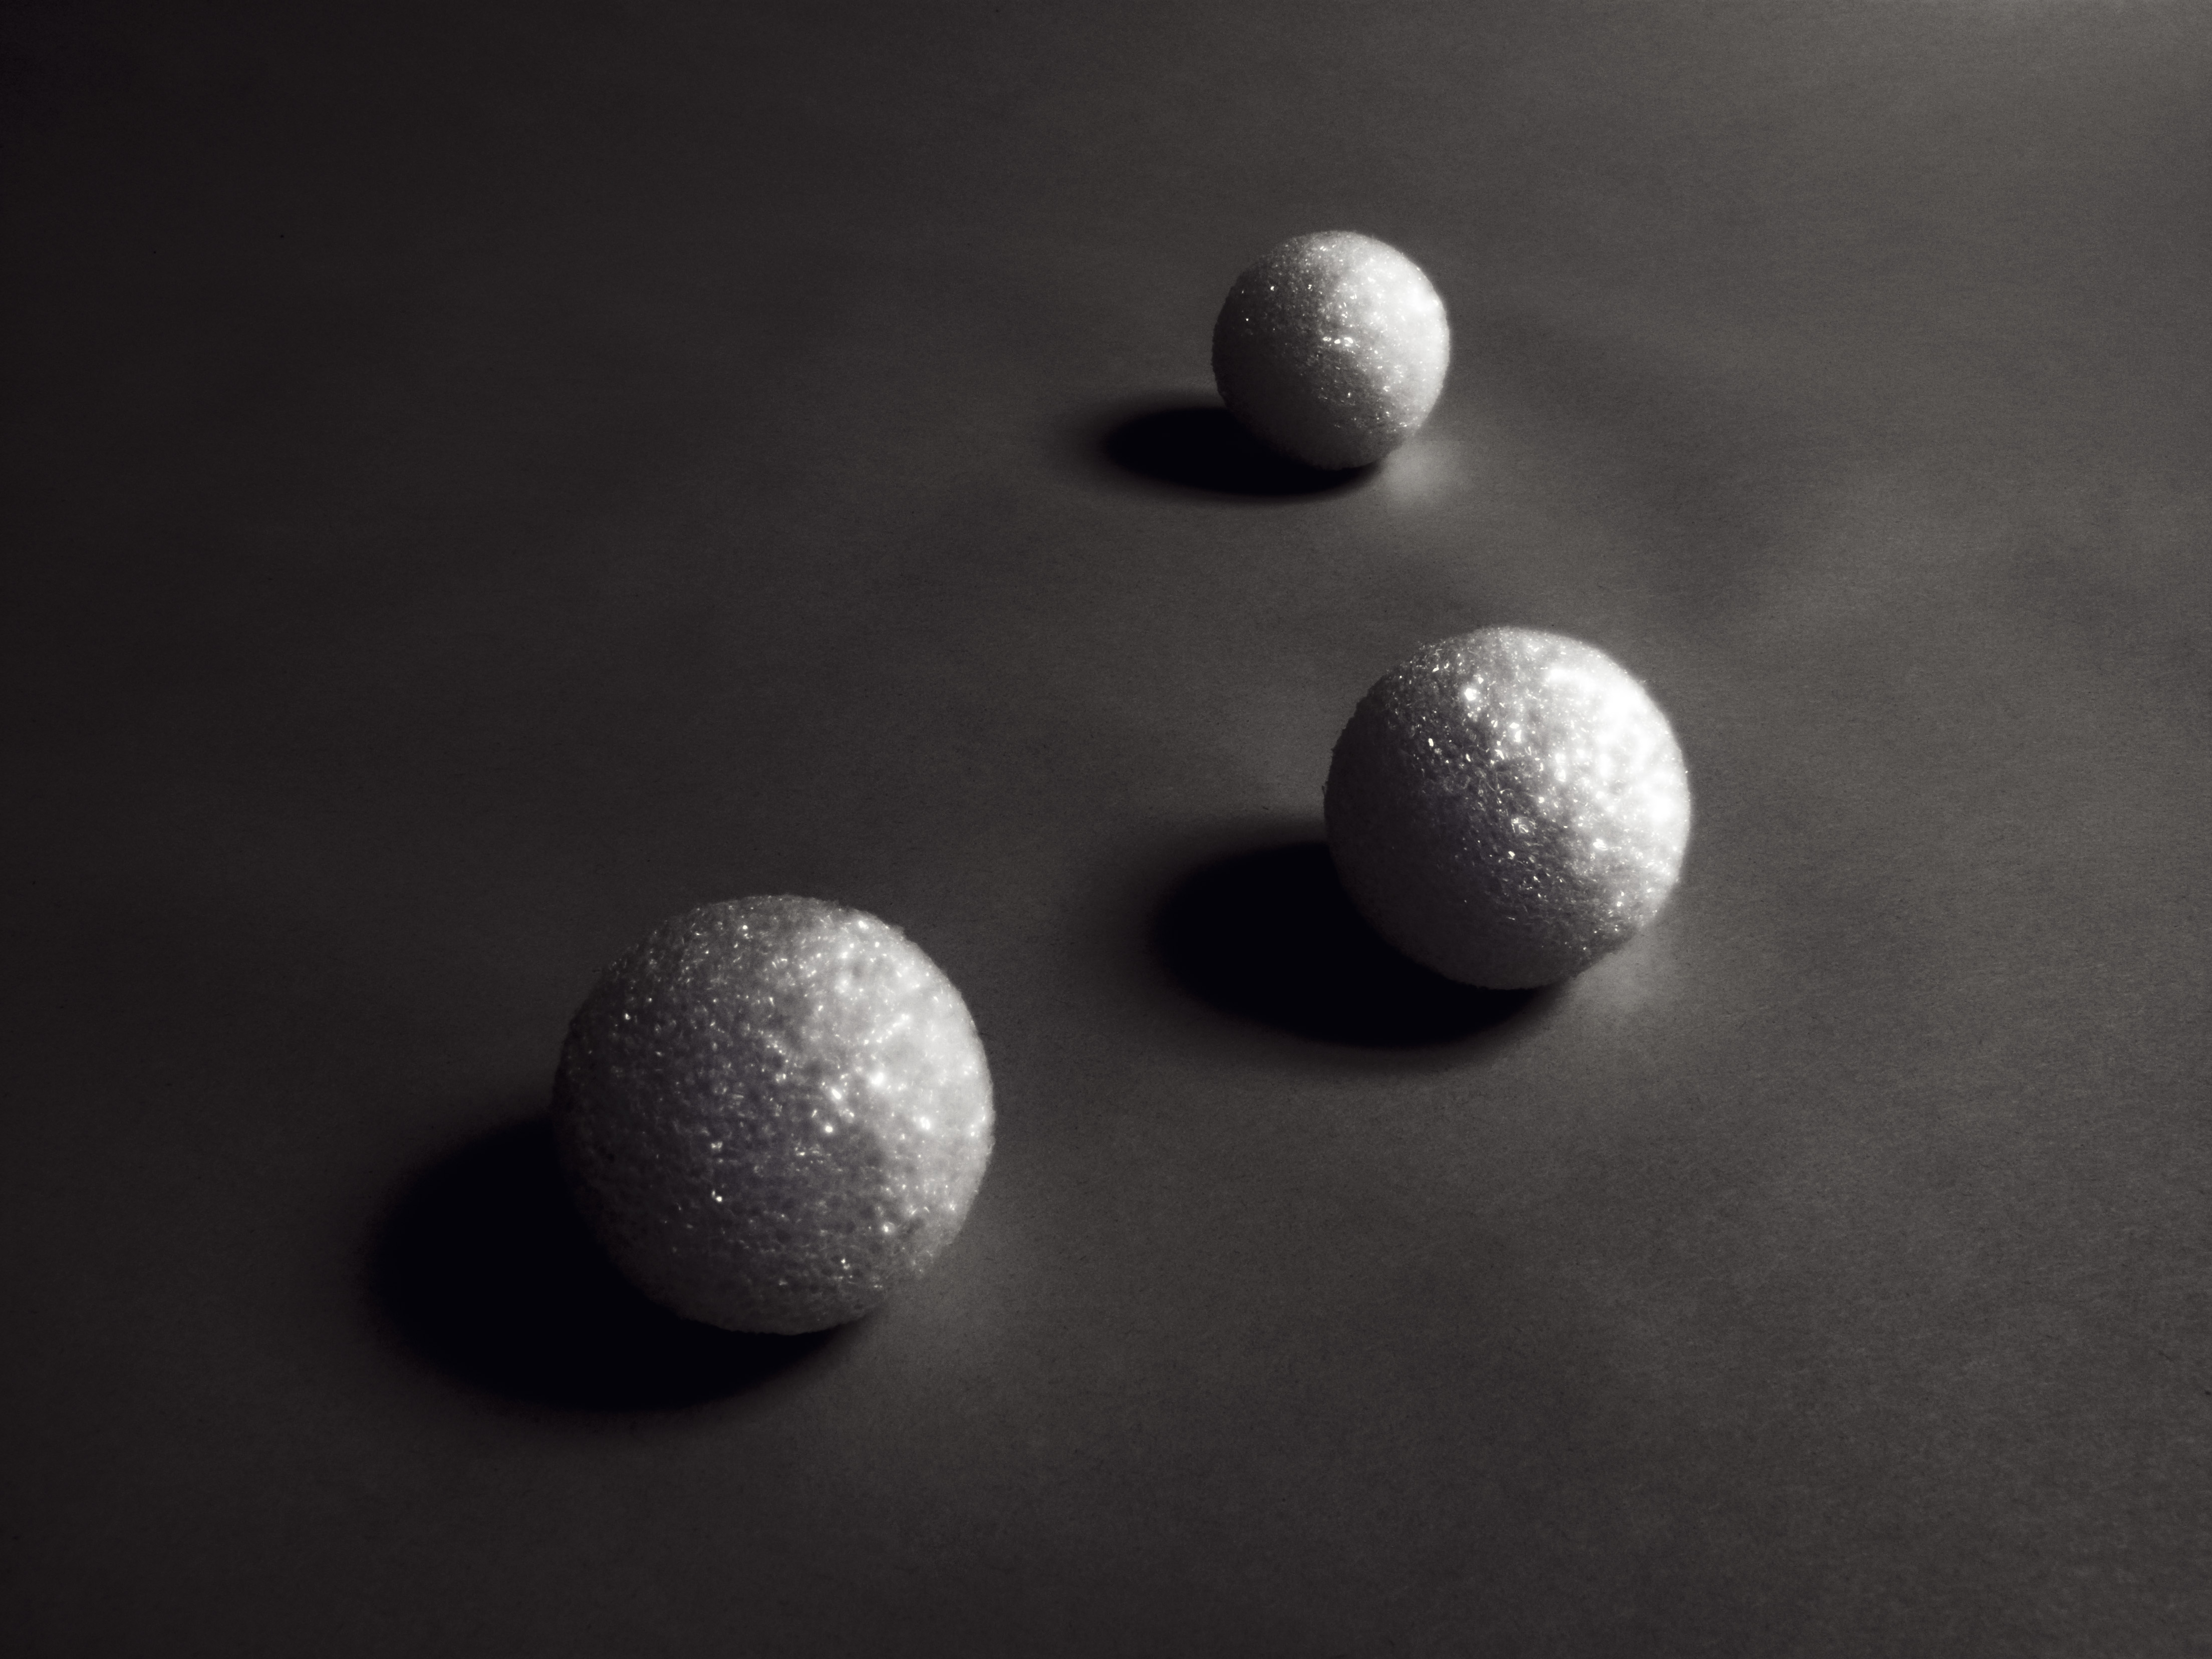
drop, black and white, white, black, monochrome, circle, close up, sphere, shape, macro photography, still life photography, monochrome photography